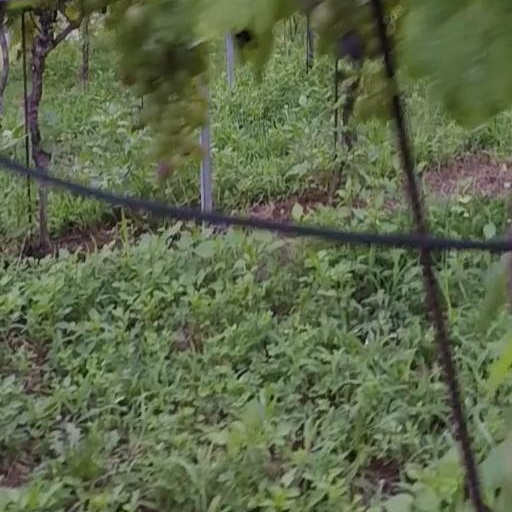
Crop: grape